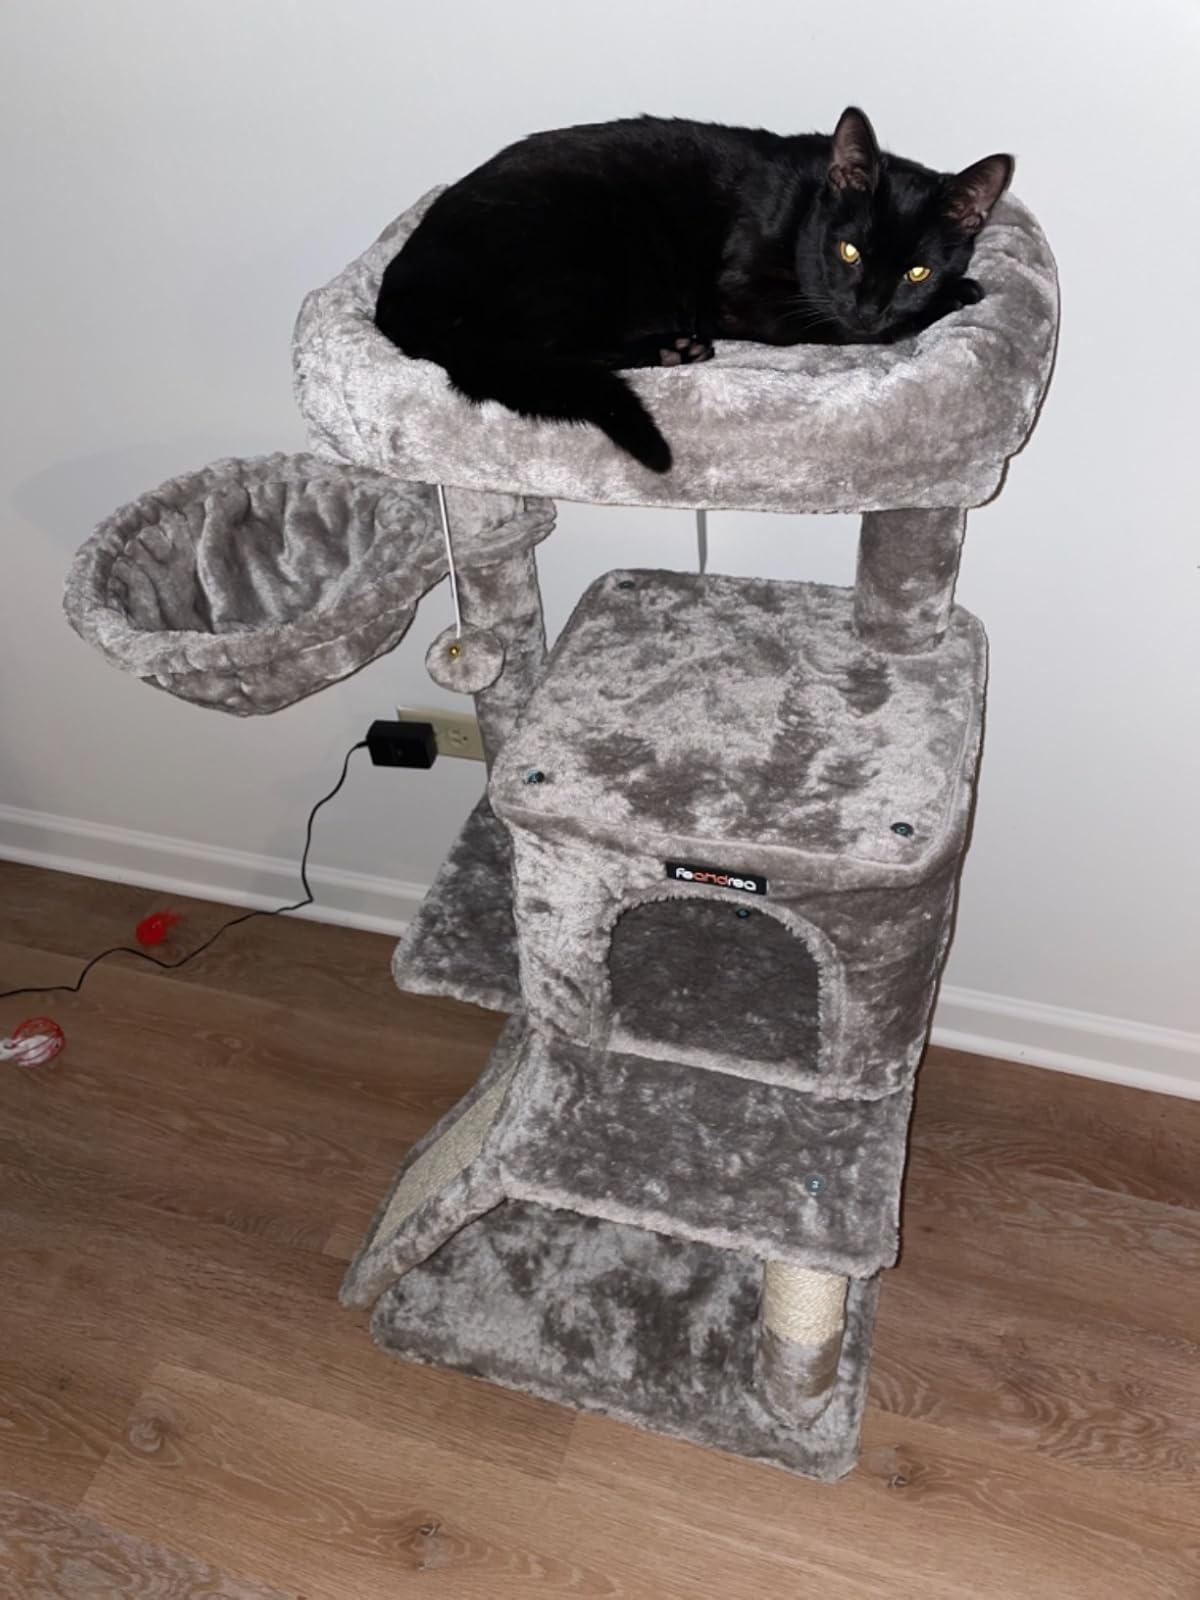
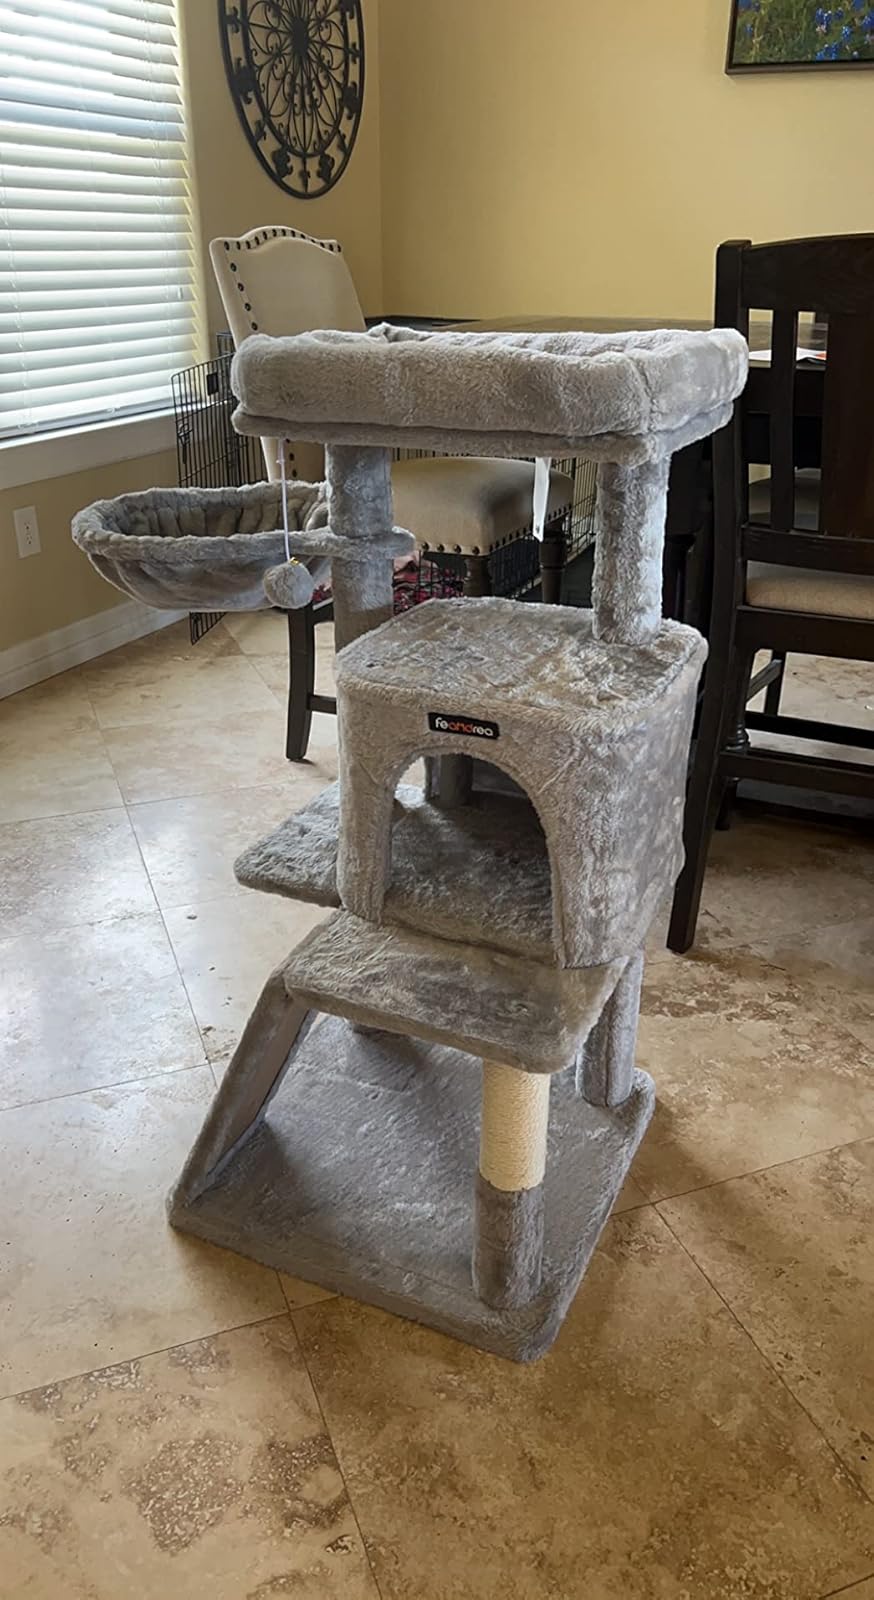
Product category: items_cat tree
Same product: yes